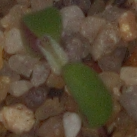
Label: fat_hen